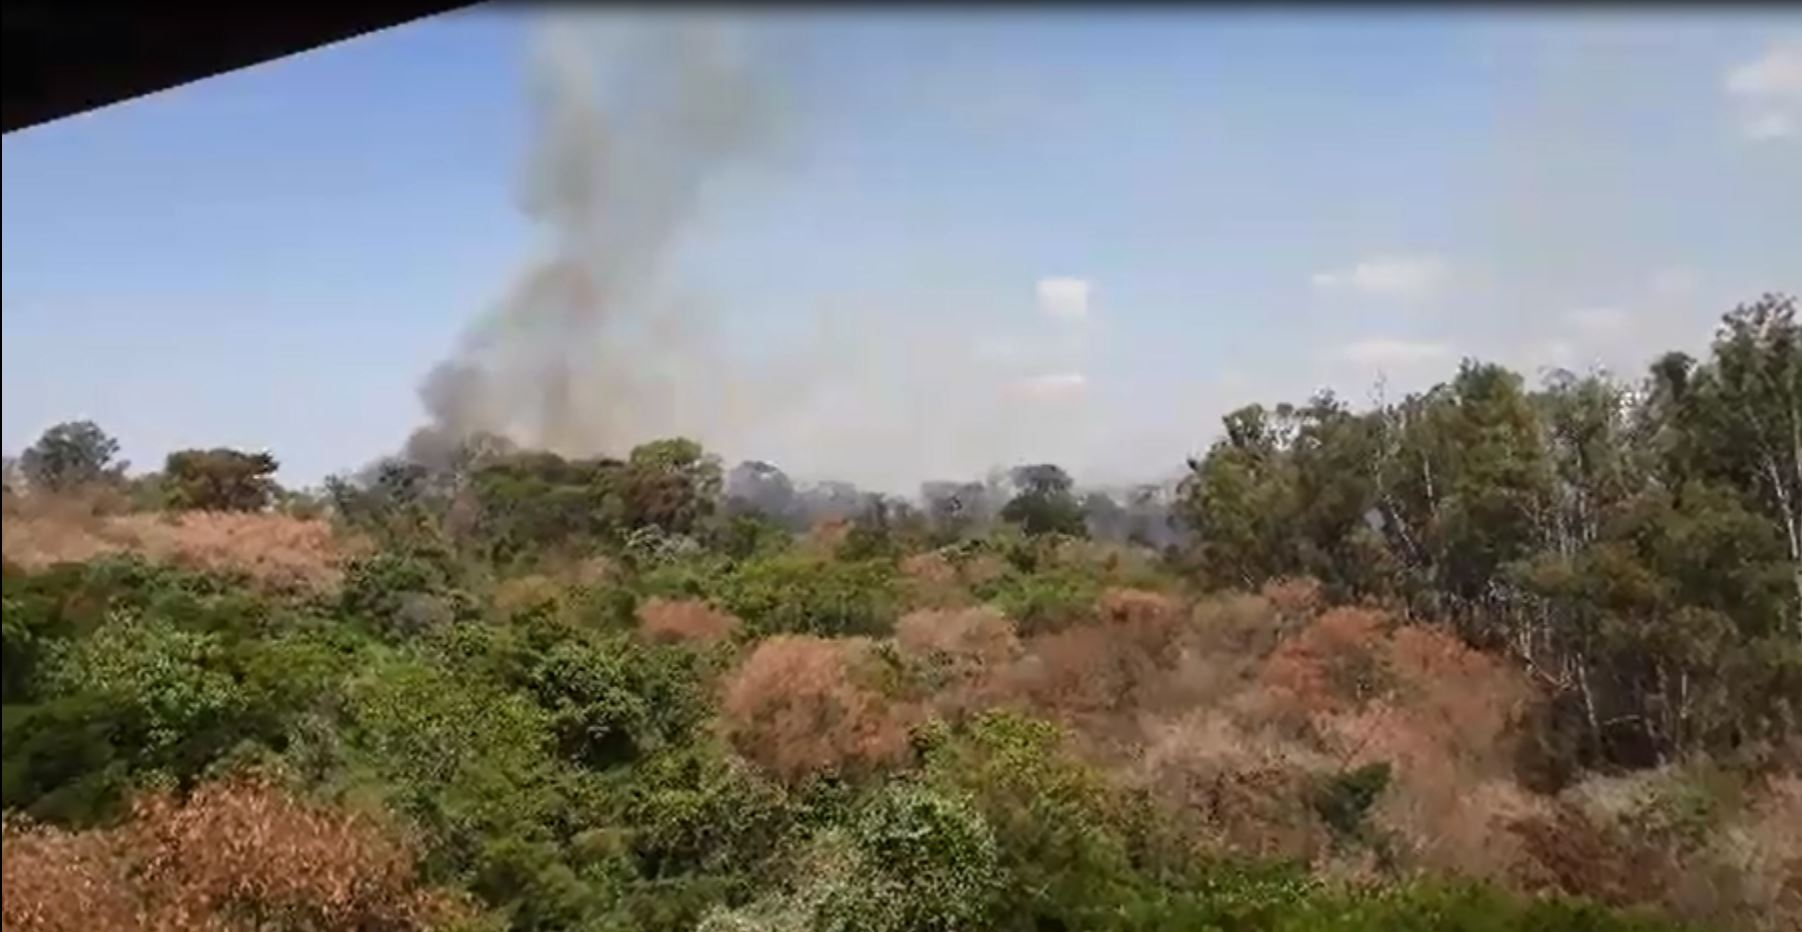
Fire: no
Smoke: yes